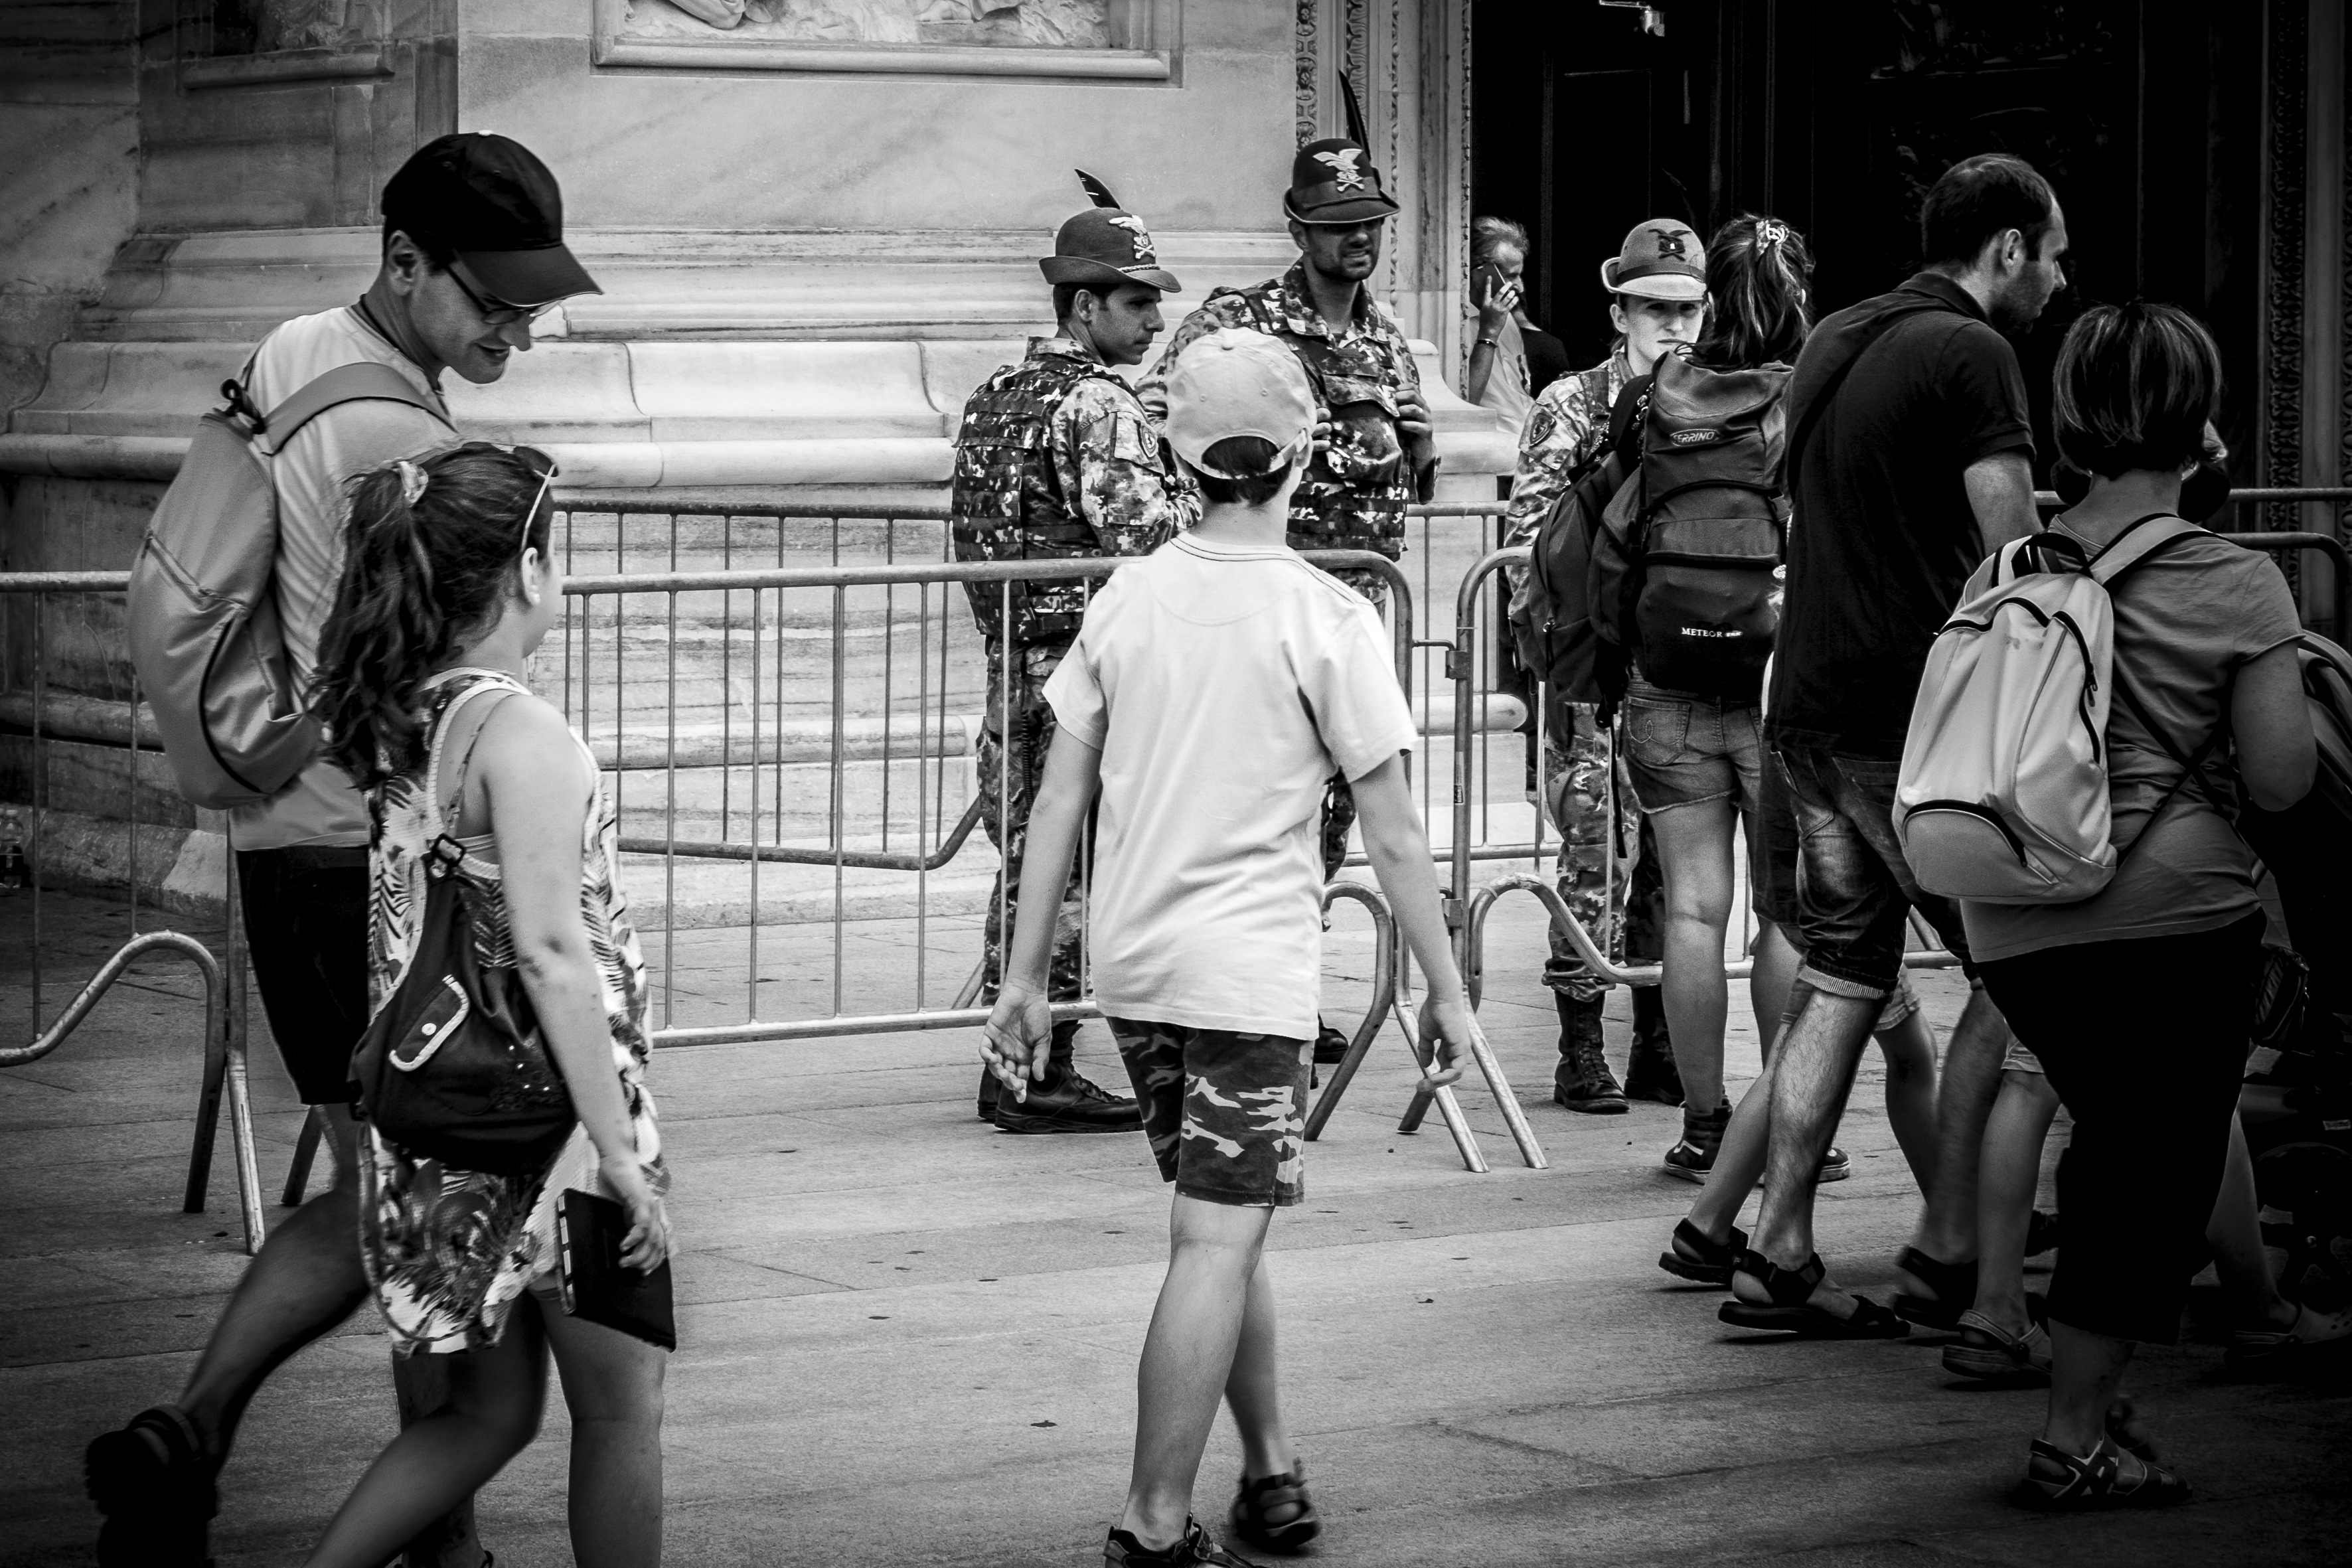
black and white, road, white, street, photography, urban, crowd, travel, fujifilm, italy, black, monochrome, bw, blackandwhite, blackwhite, infrastructure, ngc, photograph, it, fuji, milan, fujixt1, fujix, noireblanc, milano, lombardia, italymilano, monochrome photography, film noir